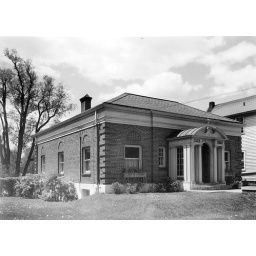
Smith/ Littlefield office building in the 1960's. Built by Dr. T. D. Smith and Dr. John Donovan in the late 1920's.